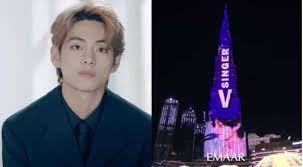
Landmark: Burj Khalifa